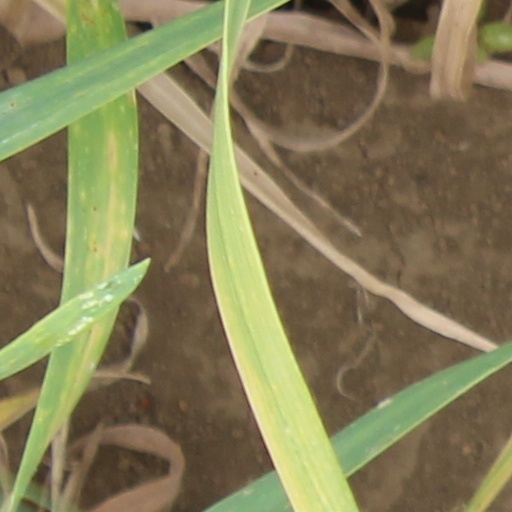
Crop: wheat